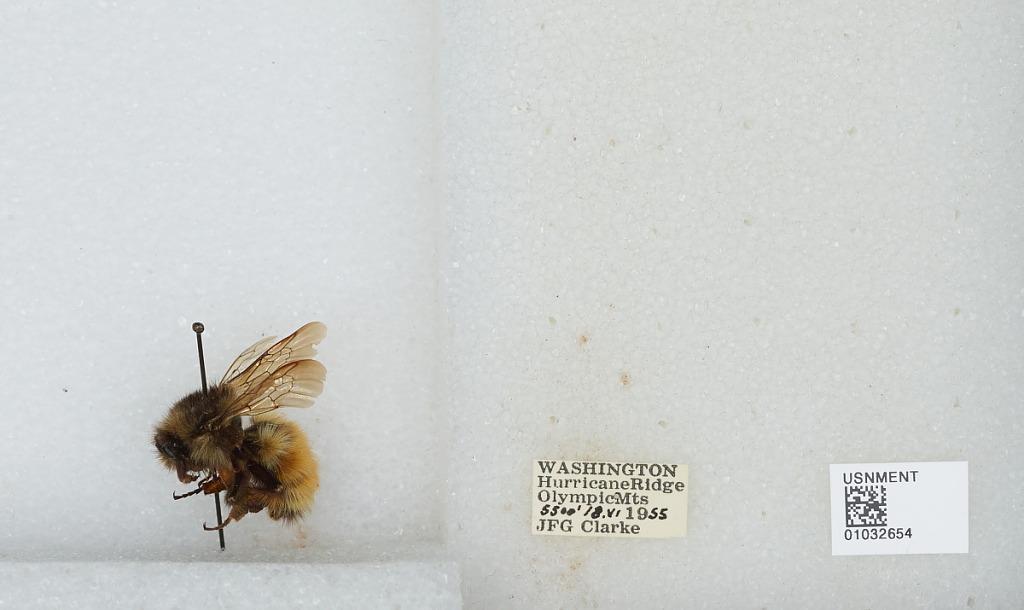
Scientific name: Bombus (Pyrobombus) sylvicola Kirby
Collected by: J. Clarke
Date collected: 1955-6-18
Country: United States
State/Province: Washington
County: Clallam
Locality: Hurricane Ridge, Olympic Mountains
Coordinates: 47.9692, -123.498